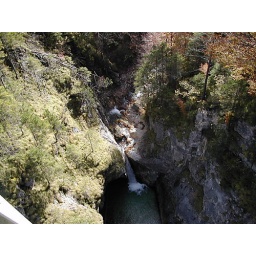
river below Neuschwanstein castle